Platonic Academy

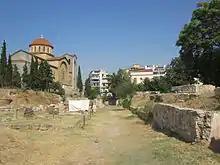
Ancient road to the Academy.

The Academy, variously known as Plato's Academy, or the Platonic Academy, was founded in Athens by Plato "circa" 387 BC. The academy is regarded as the first institution of higher education in the west, where subjects as diverse as biology, geography, astronomy, mathematics, history, and many more were taught and investigated. Aristotle studied there for twenty years (367–347 BC) before founding his own school, the Lyceum. The Academy persisted throughout the Hellenistic period as a skeptical school, until coming to an end after the death of Philo of Larissa in 83 BC. The Platonic Academy was destroyed by the Roman dictator Sulla in 86 BC.